Vespers

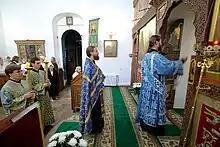
Orthodox priest and deacon making the Entrance with the censer at Great Vespers

The general structure of the liturgy is as follows (psalm numbers are according to the Septuagint):